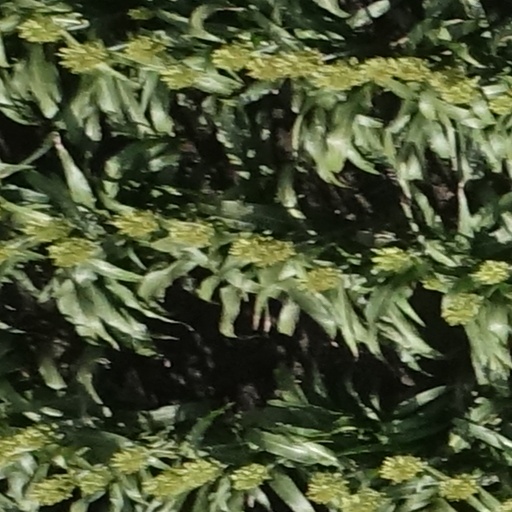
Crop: sorghum